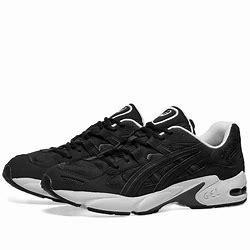
Brand: Asics
Model: Gel Kayano 5 OG